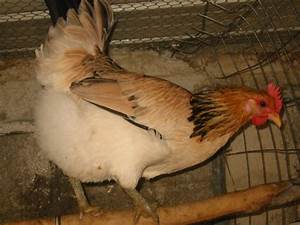
Label: gallina